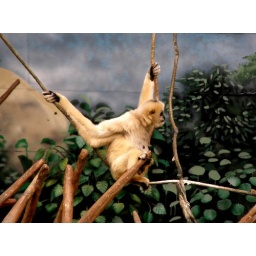
Brookfield Zoo monkey swinging from tree to tree in Tropic World, primate house.